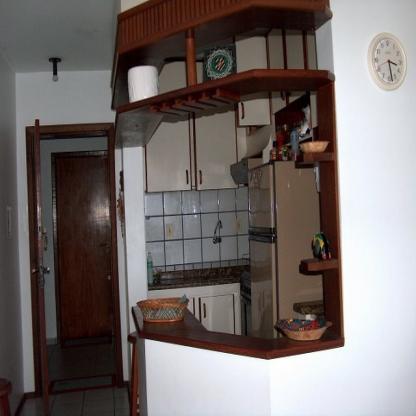
Scene: Indoor